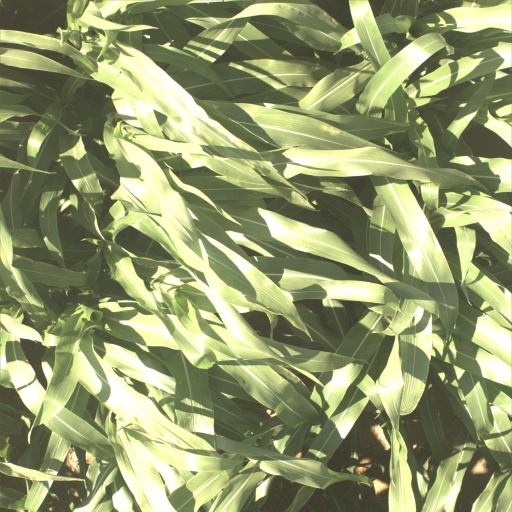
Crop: sorghum